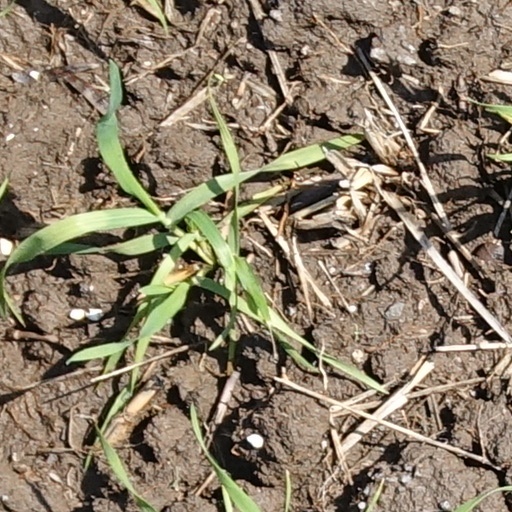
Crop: wheat